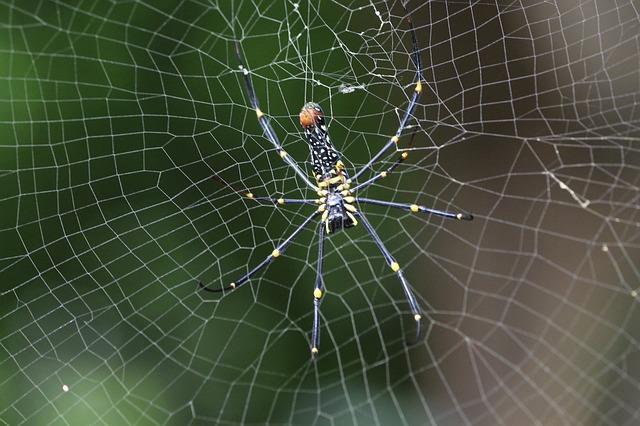
spider